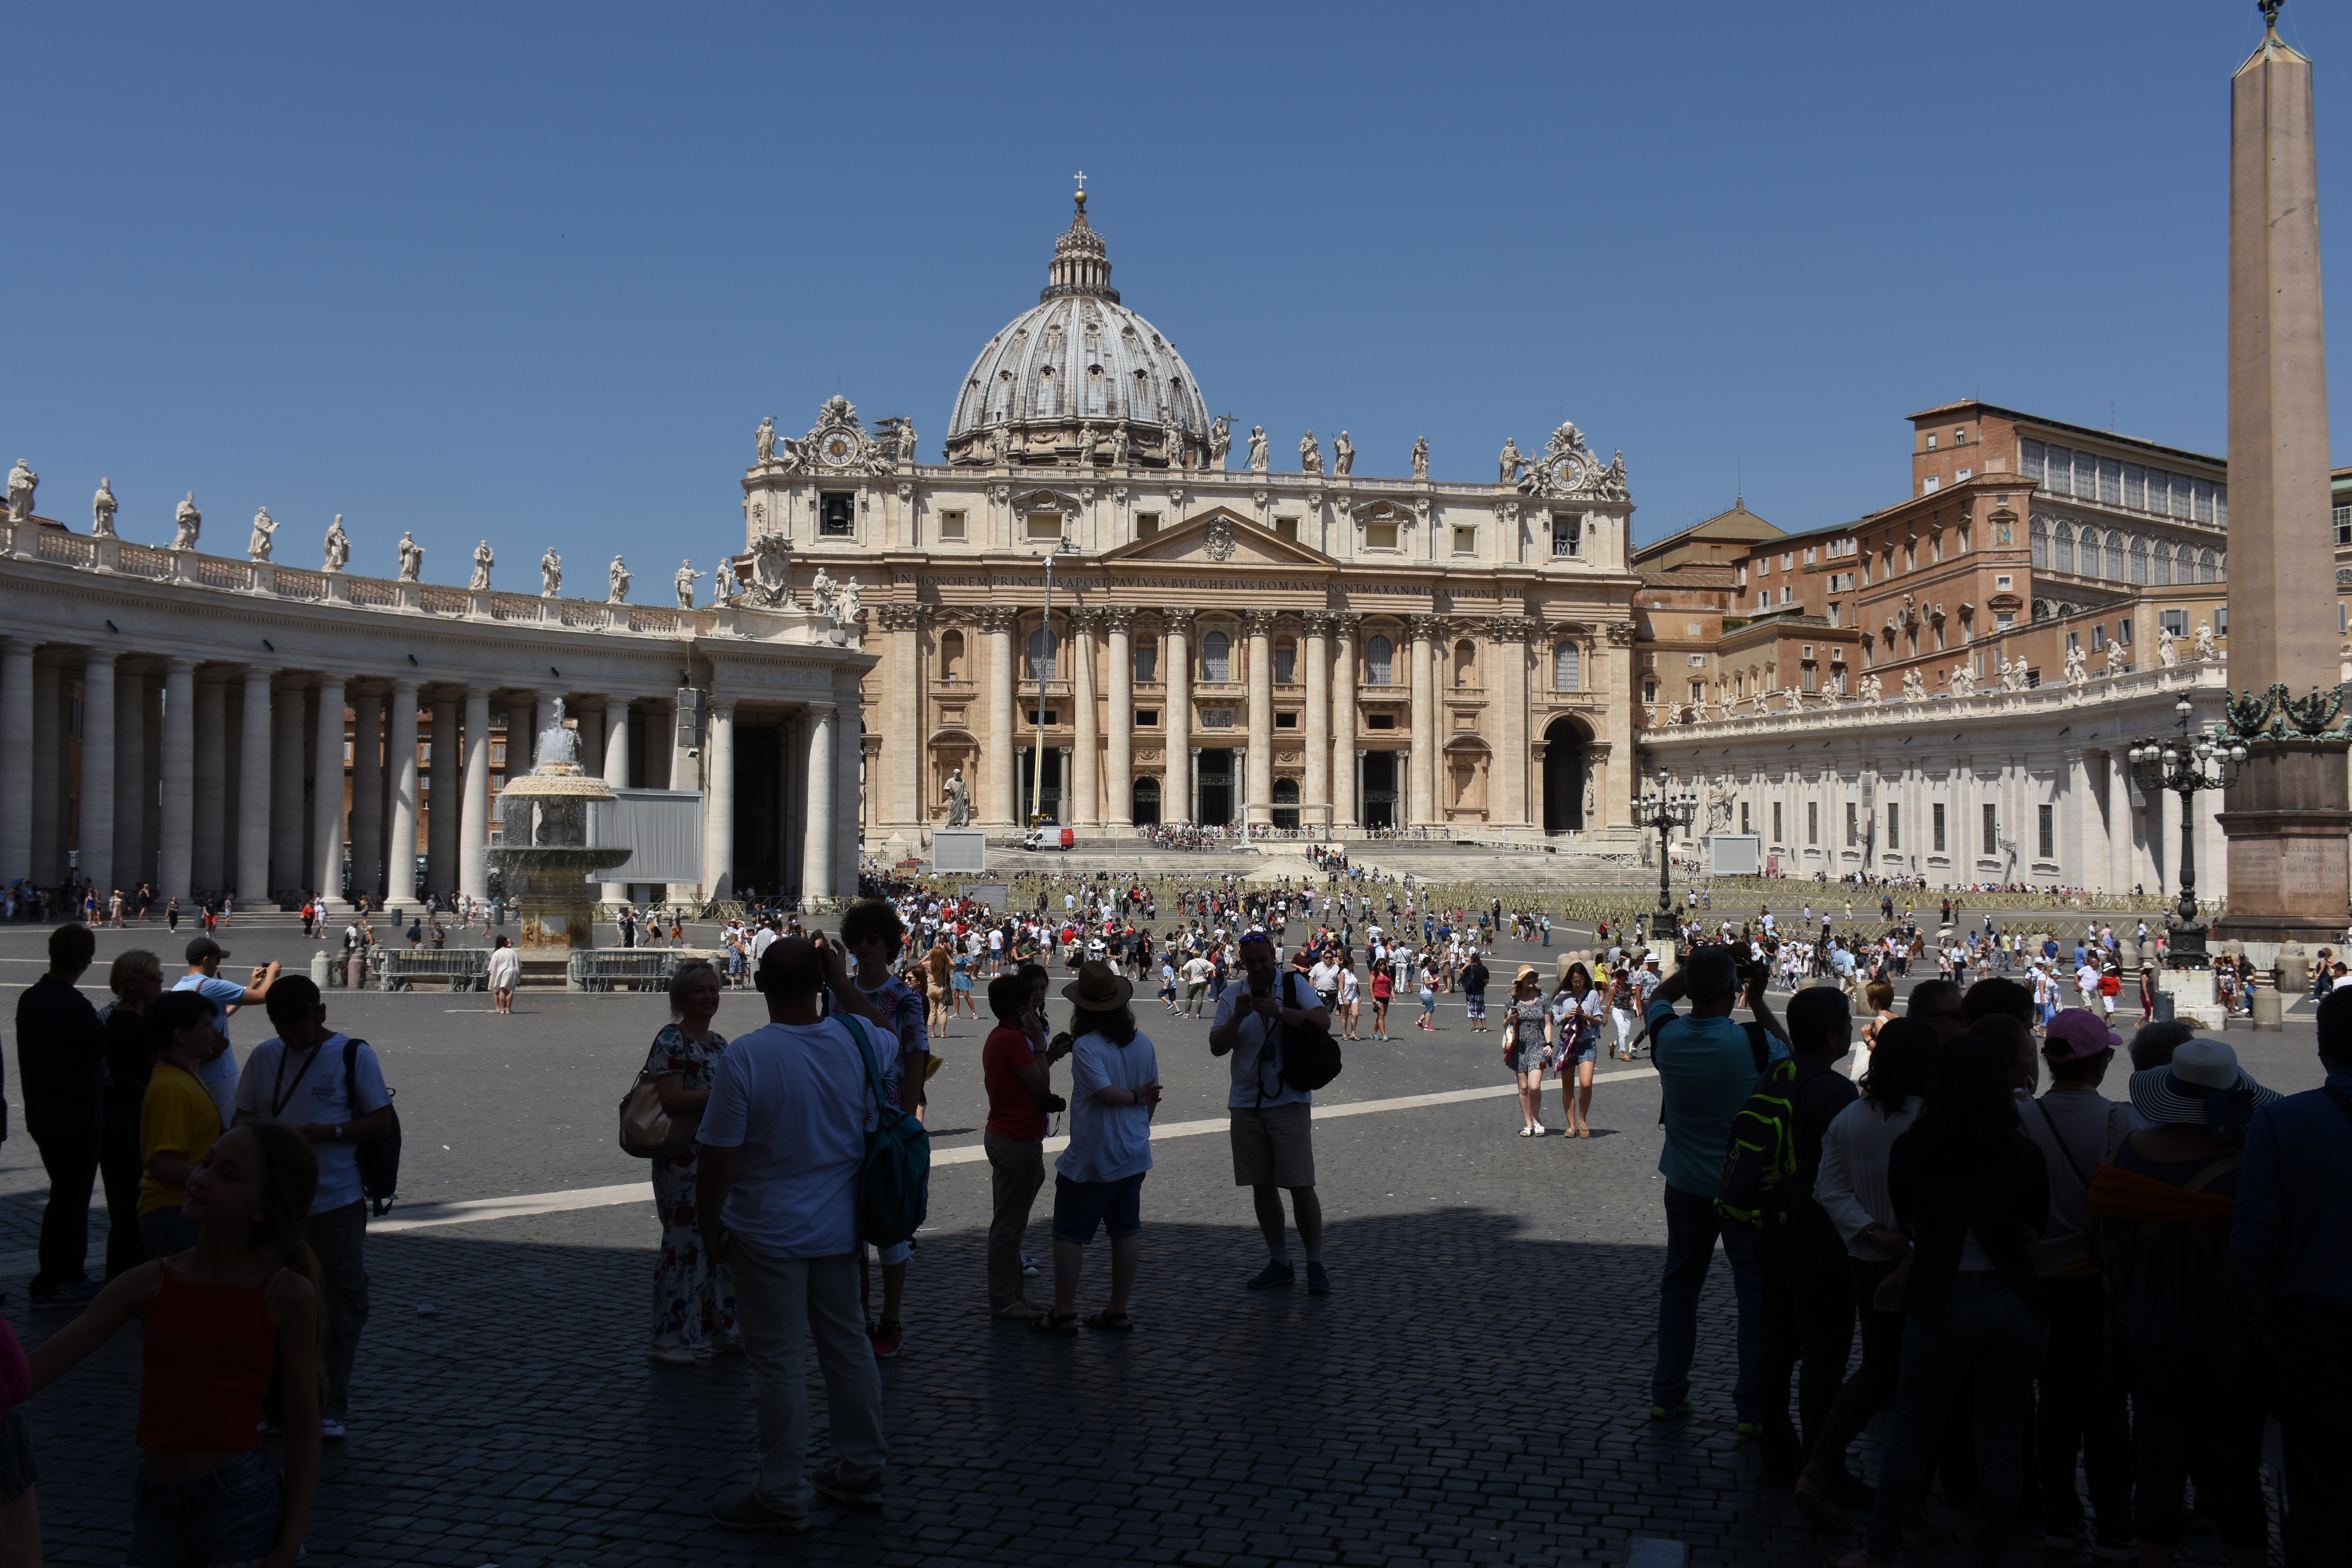
landmark, architecture, building, city, palace, human settlement, public space, town square, basilica, classical architecture, tourism, sky, ancient rome, plaza, dome, tourist attraction, facade, historic site, monument, crowd